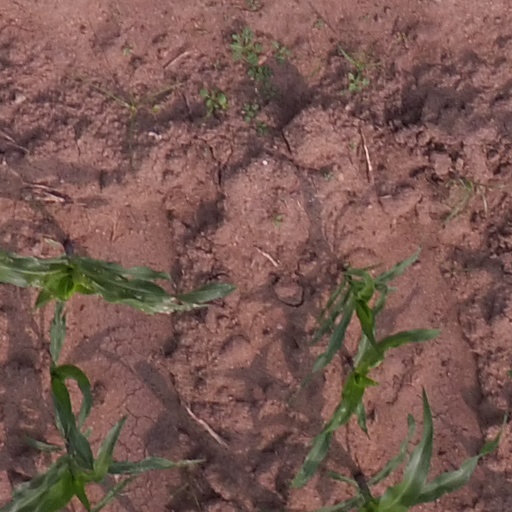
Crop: maize; corn